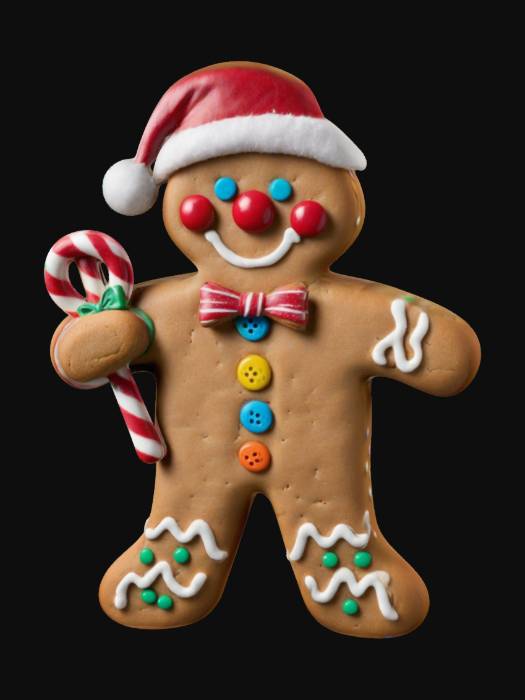
미적 점수 (1~10점): 3